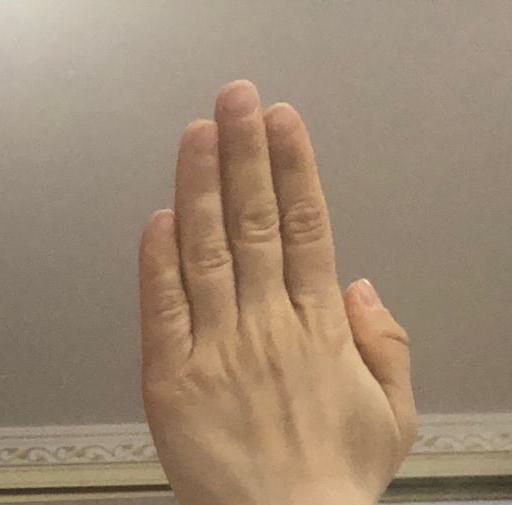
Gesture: stop_inverted